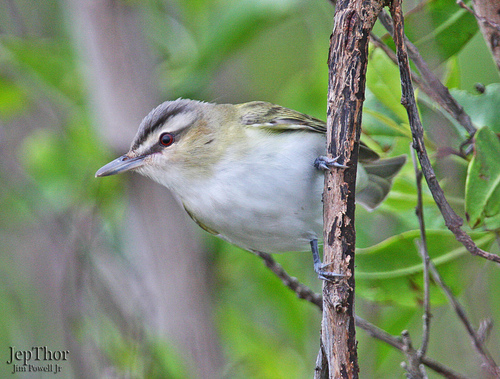
this small bird has a flat beak and red eyes and a small beak compared to the rest of the body.
this bird has a curved gray bill, a white eyebrow, and a white breast.
a small bird with red eyes, a white breast, belly adn vent, and light green, black and white feathers over the rest of its body.
a beautiful gray and tan borg with a short pointed gray billa small bird with a white breast and chest and black and white striped head.
this particular bird has a white belly and breasts and a gray billa small bird with light gray belly and throat, brown back, and white eyebrow.
this small bird has a short beak, a black and white striped head, a white belly, and brown and black wings.
this is a light gray bird with a gray eyestripe and gray crown, while the cheek patch is a yellowish-gray.
this bird has a thin gray bill, a black superciliary, gray crown, and white belly.
Species: Red Eyed Vireo